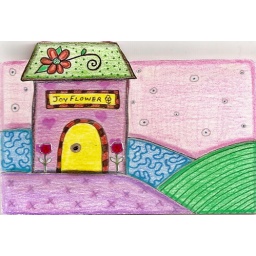
drawn on bristol board with prismacolor pencils, some pen details, and flowers by door are stickers